Phone connector (audio)

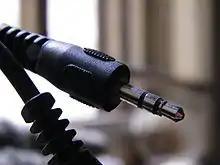
A 3.5 mm phone connector

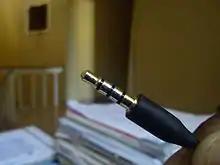
A 3.5 mm 4-conductor TRRS phone connector

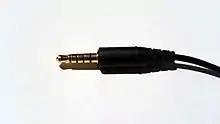
A 3.5 mm 5-conductor TRRRS phone connector

In the most common arrangement, consistent with the original intention of the design, the male plug is connected to a cable, and the female socket is mounted in a piece of equipment. A considerable variety of line plugs and panel sockets is available, including plugs suiting various cable sizes, right-angle plugs, and both plugs and sockets in a variety of price ranges and with current capacities up to 15 amperes for certain heavy-duty in versions intended for loudspeaker connections.